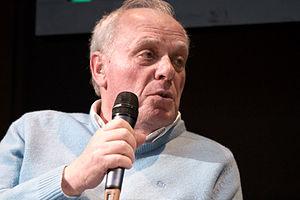
António Lobo Antunes au Salon du livre de Paris lors d'un tête-à-tête avec Jean d'Ormesson.